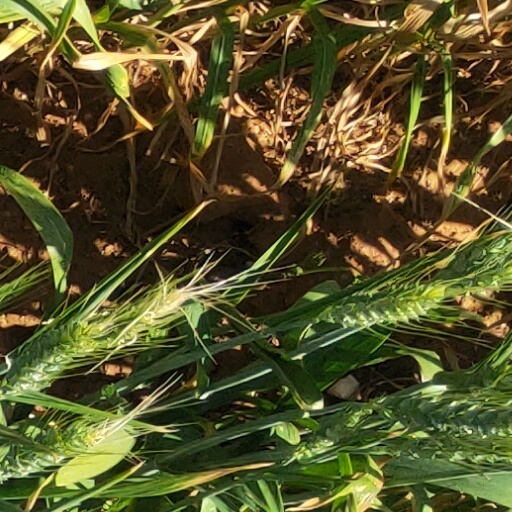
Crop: wheat